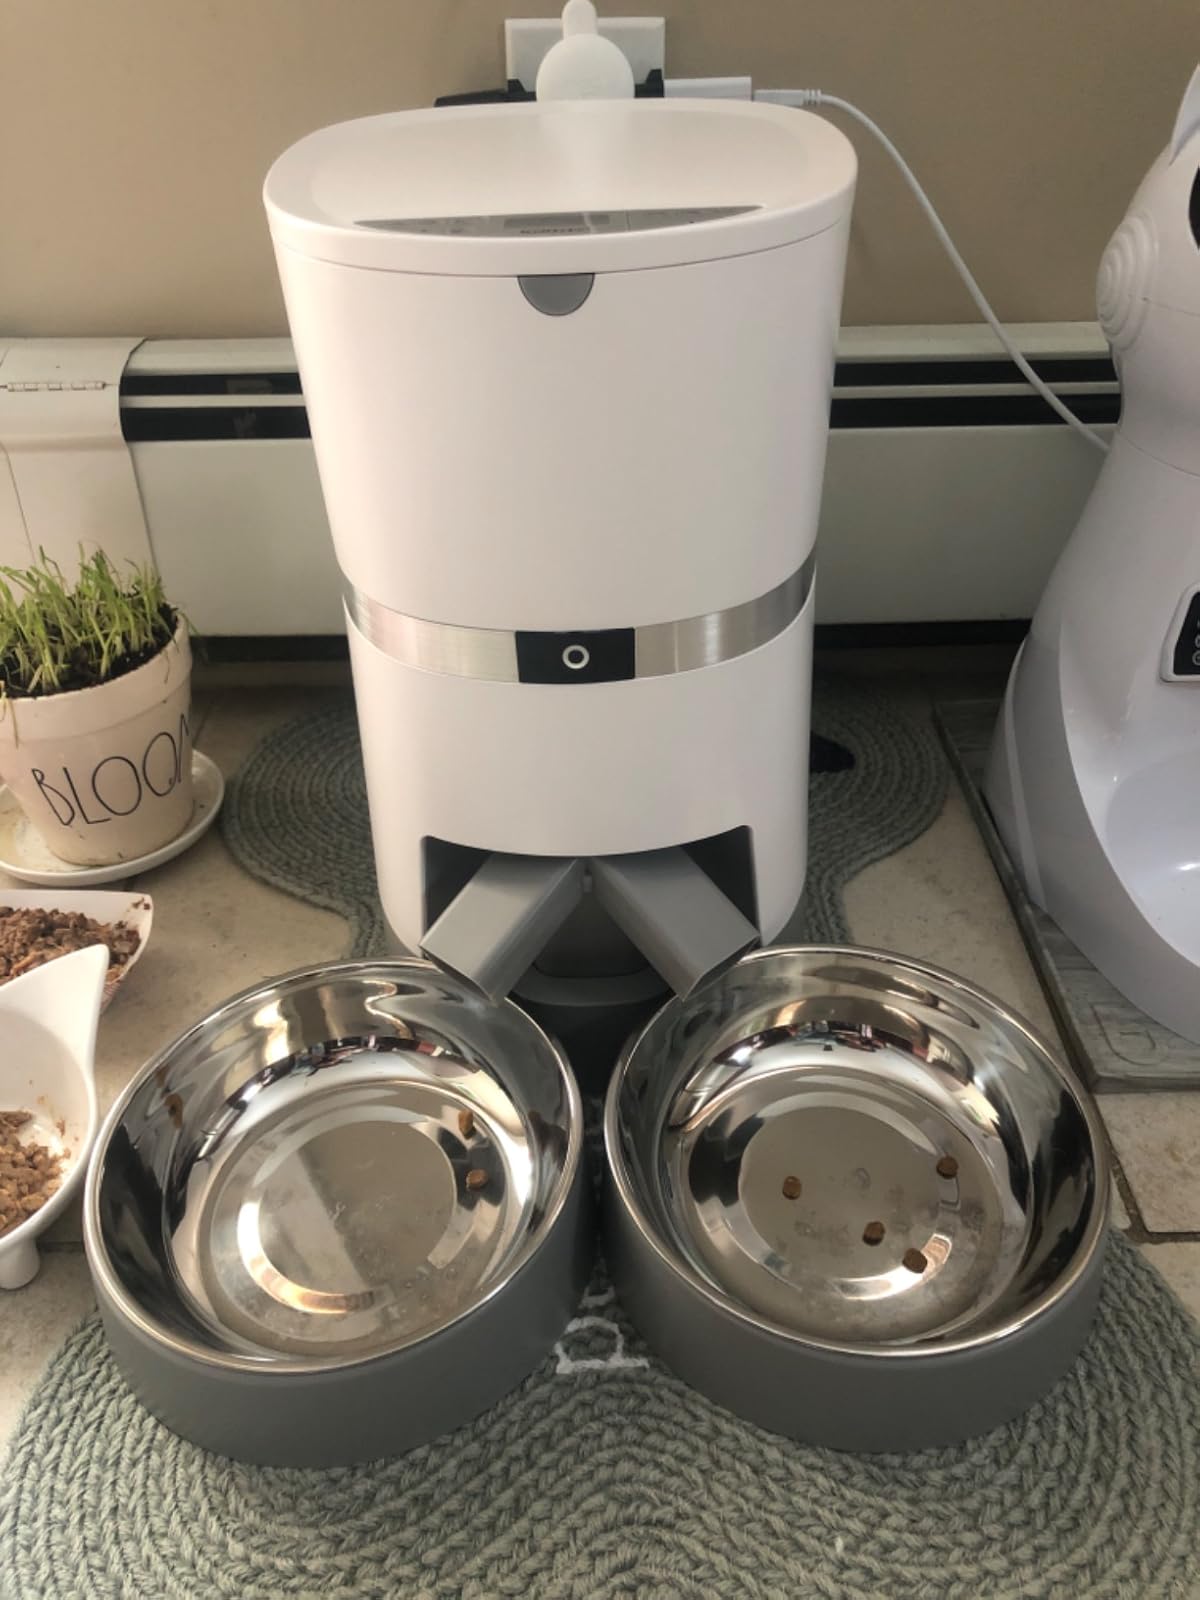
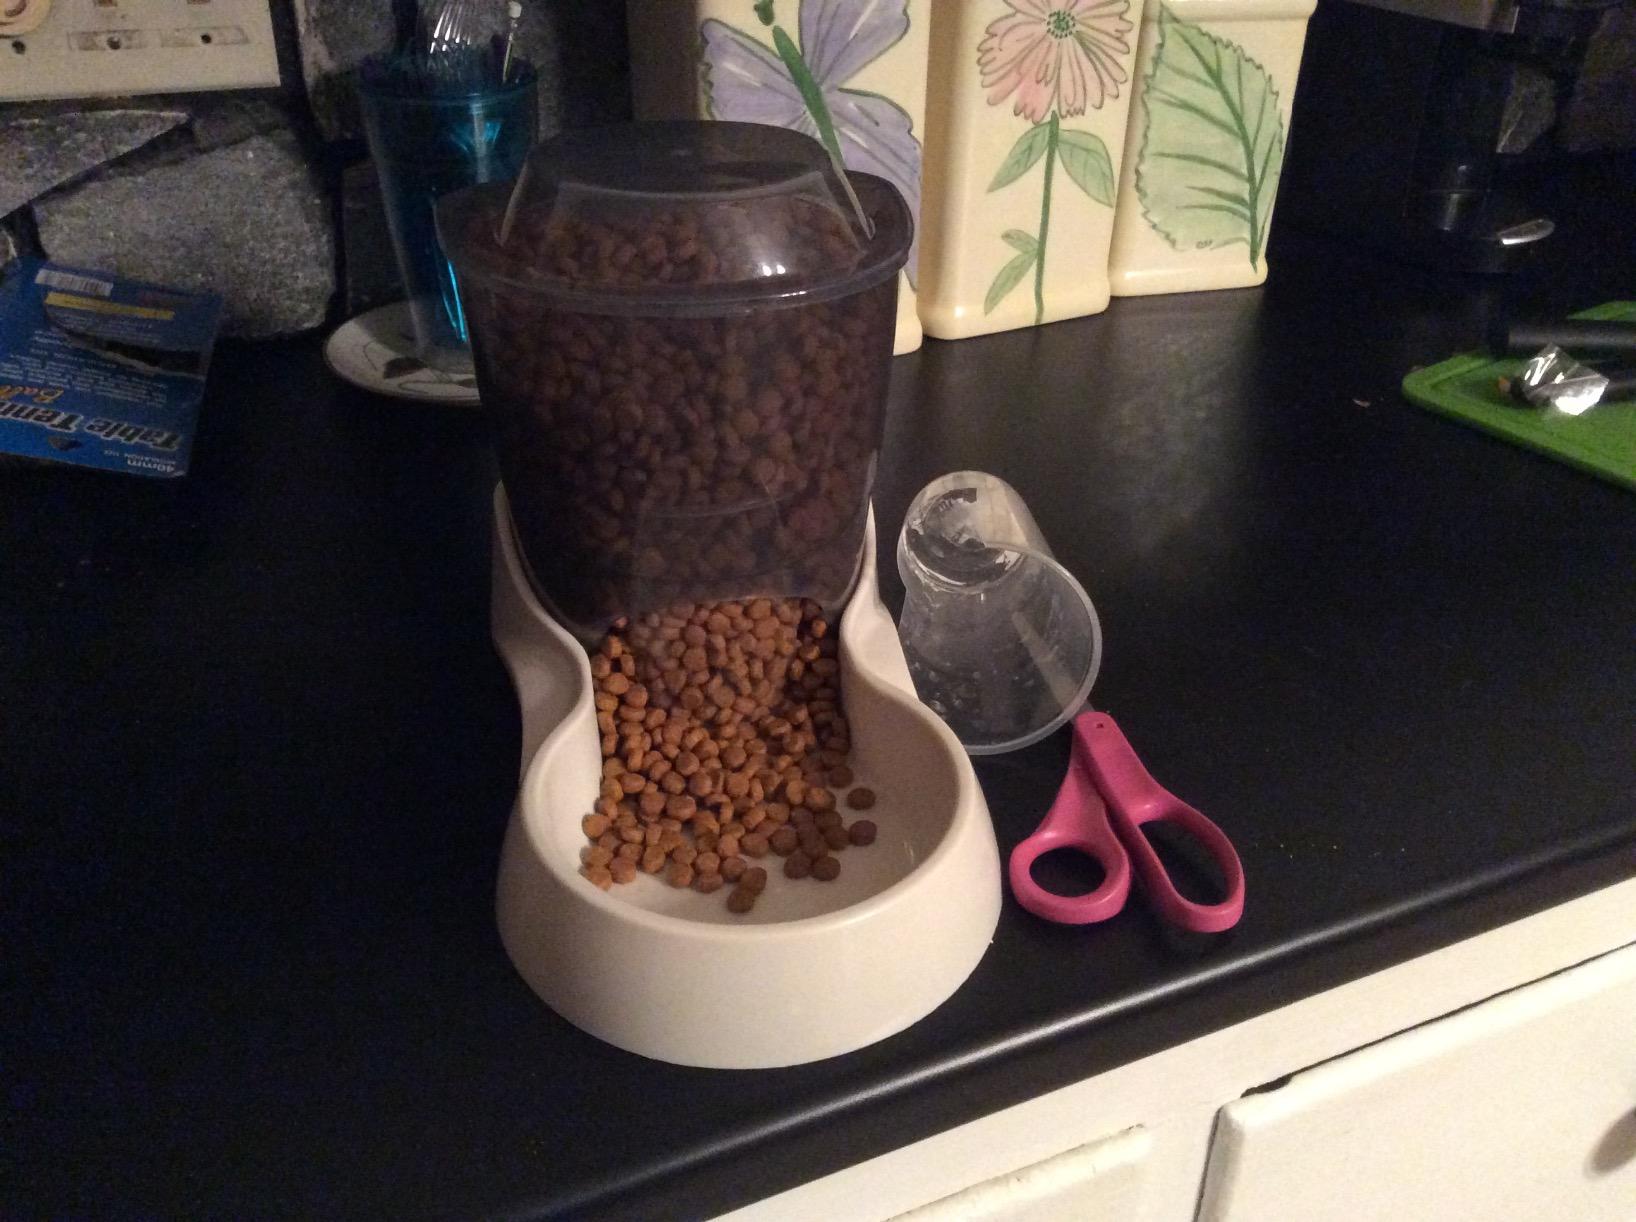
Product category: items_feeder
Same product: no